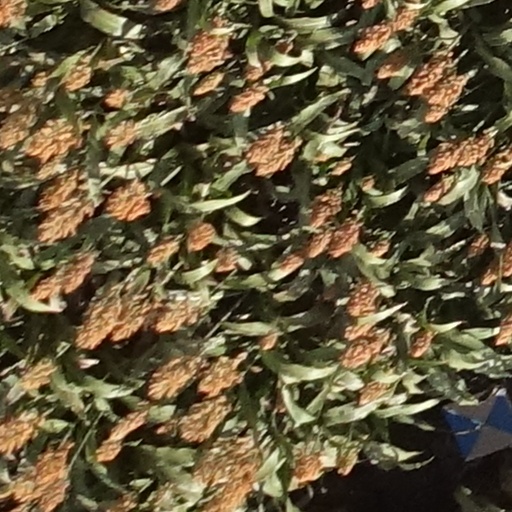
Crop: sorghum